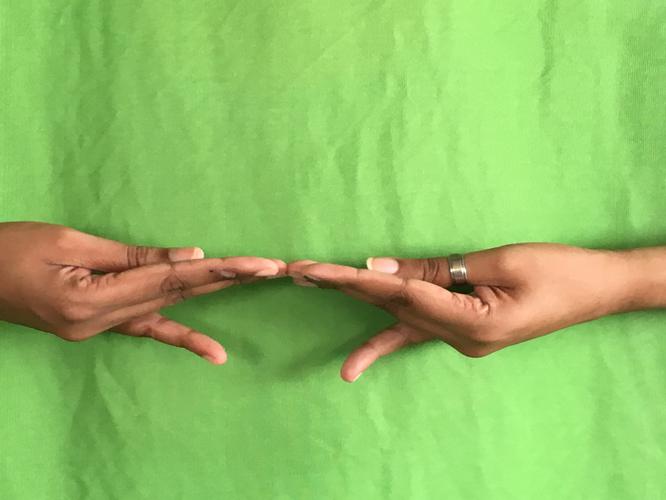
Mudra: Khatva
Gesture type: double_hand